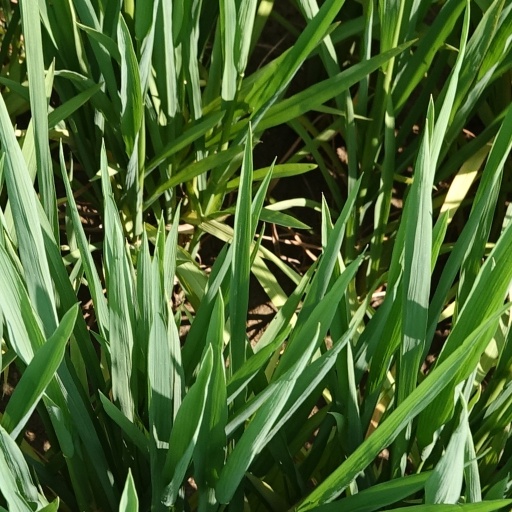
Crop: rice